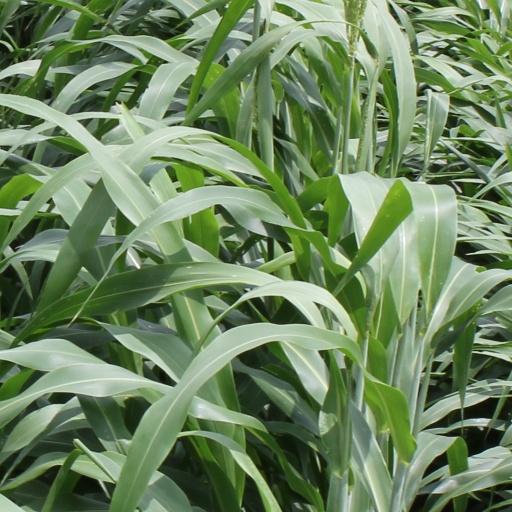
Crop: sorghum